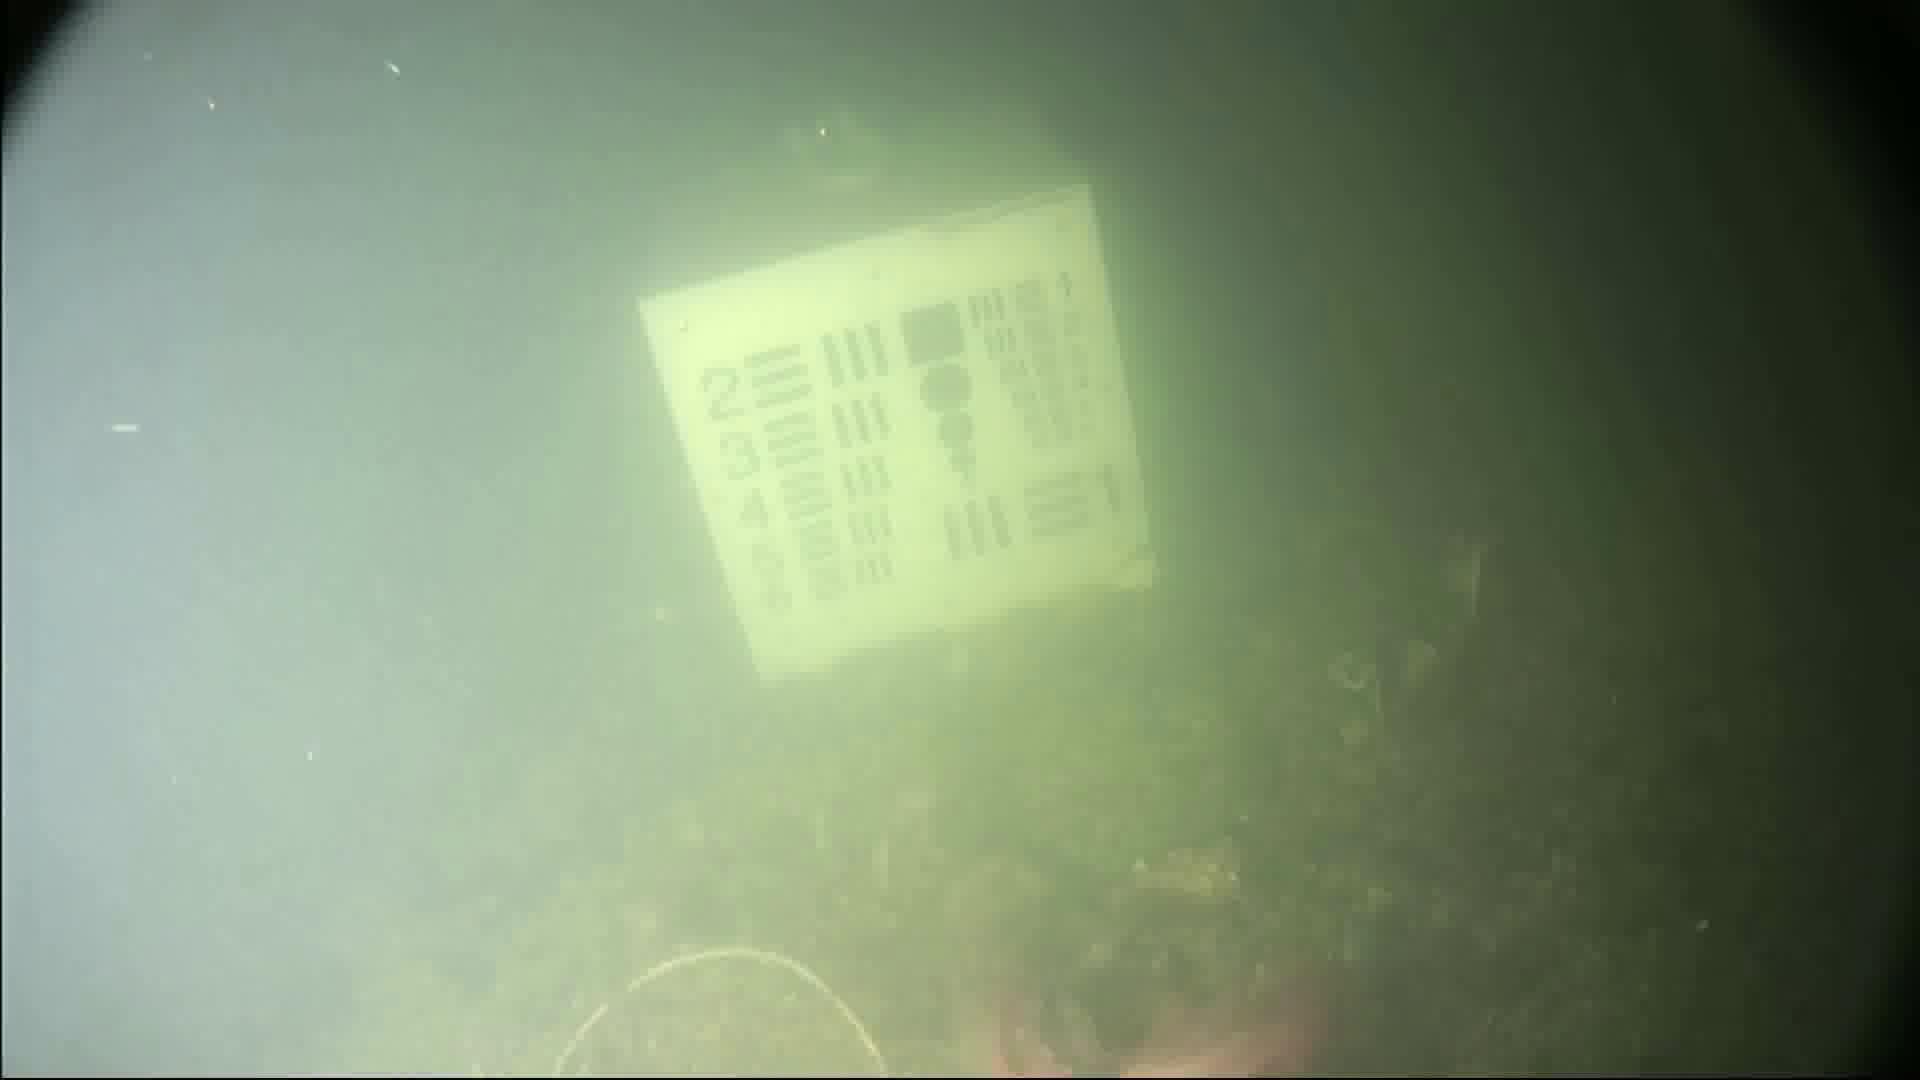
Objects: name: fish